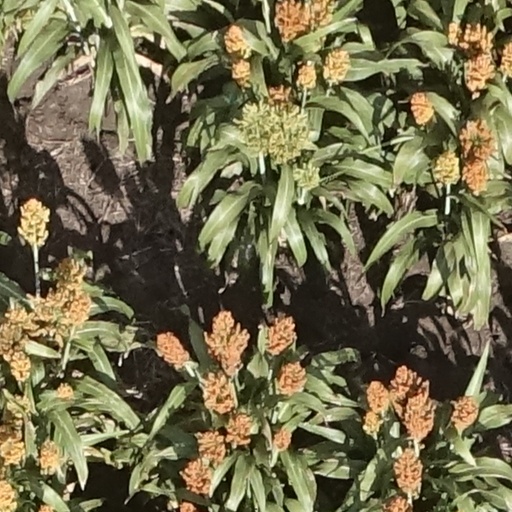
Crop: sorghum